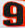
Number: 9